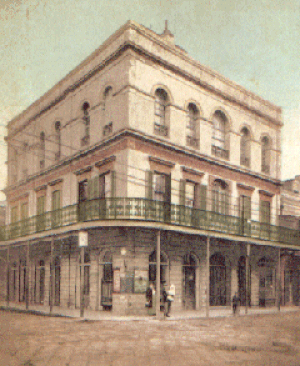
Delphine LaLaurie
The Lalaurie Mansion, fra er postkort fra 1906
Marie Delphine Lalaurie, bedre kendt som Madame Lalaurie var en amerikansk/fransk societydame og seriemorder kendt for tortur og mord på slaver.